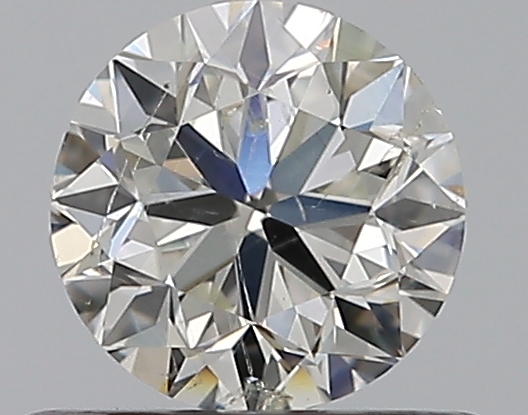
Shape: round
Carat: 0.5
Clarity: SI2
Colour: J
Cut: VG
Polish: EX
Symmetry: VG
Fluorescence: F
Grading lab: GIA
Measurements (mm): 4.97 x 5 x 3.2